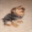
Label: dog